Classy (group)

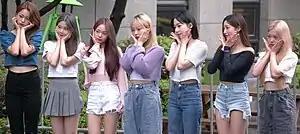
Classy in July 2022

In March, the group performed the song "Surprise" on various music shows. Their debut extended play, "Class Is Over", was released on May 5. On May 26, 2022, Classy released their second series of their debut extended play, "Lives Across". On May 10, they announced they will make their Japanese debut with the Japanese version of their Korean debut lead single "Shut Down" on June 22. On September 20, it was confirmed that Classy will make a comeback with a new album on October 26, 2022. On October 11, Classy posted a picture of their new album "Day&Night" schedule via SNS. In November, it was announced Classy would release a Japanese album in January 2023. On November 22, it was announced Classy will participate as a contestant in second season of the SBS reality competition show "Dancing Dol Stage". On December 21, it was announced that Classy would return with their second Japanese single titled "Target" and hold their first fan concert in Japan in February 2023.